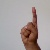
The image shows a hand gesture representing the letter 'D' in Indian Sign Language.